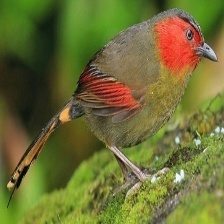
Species: SCARLET FACED LIOCICHLA
Scientific name: LIOCICHLA RIPPONI